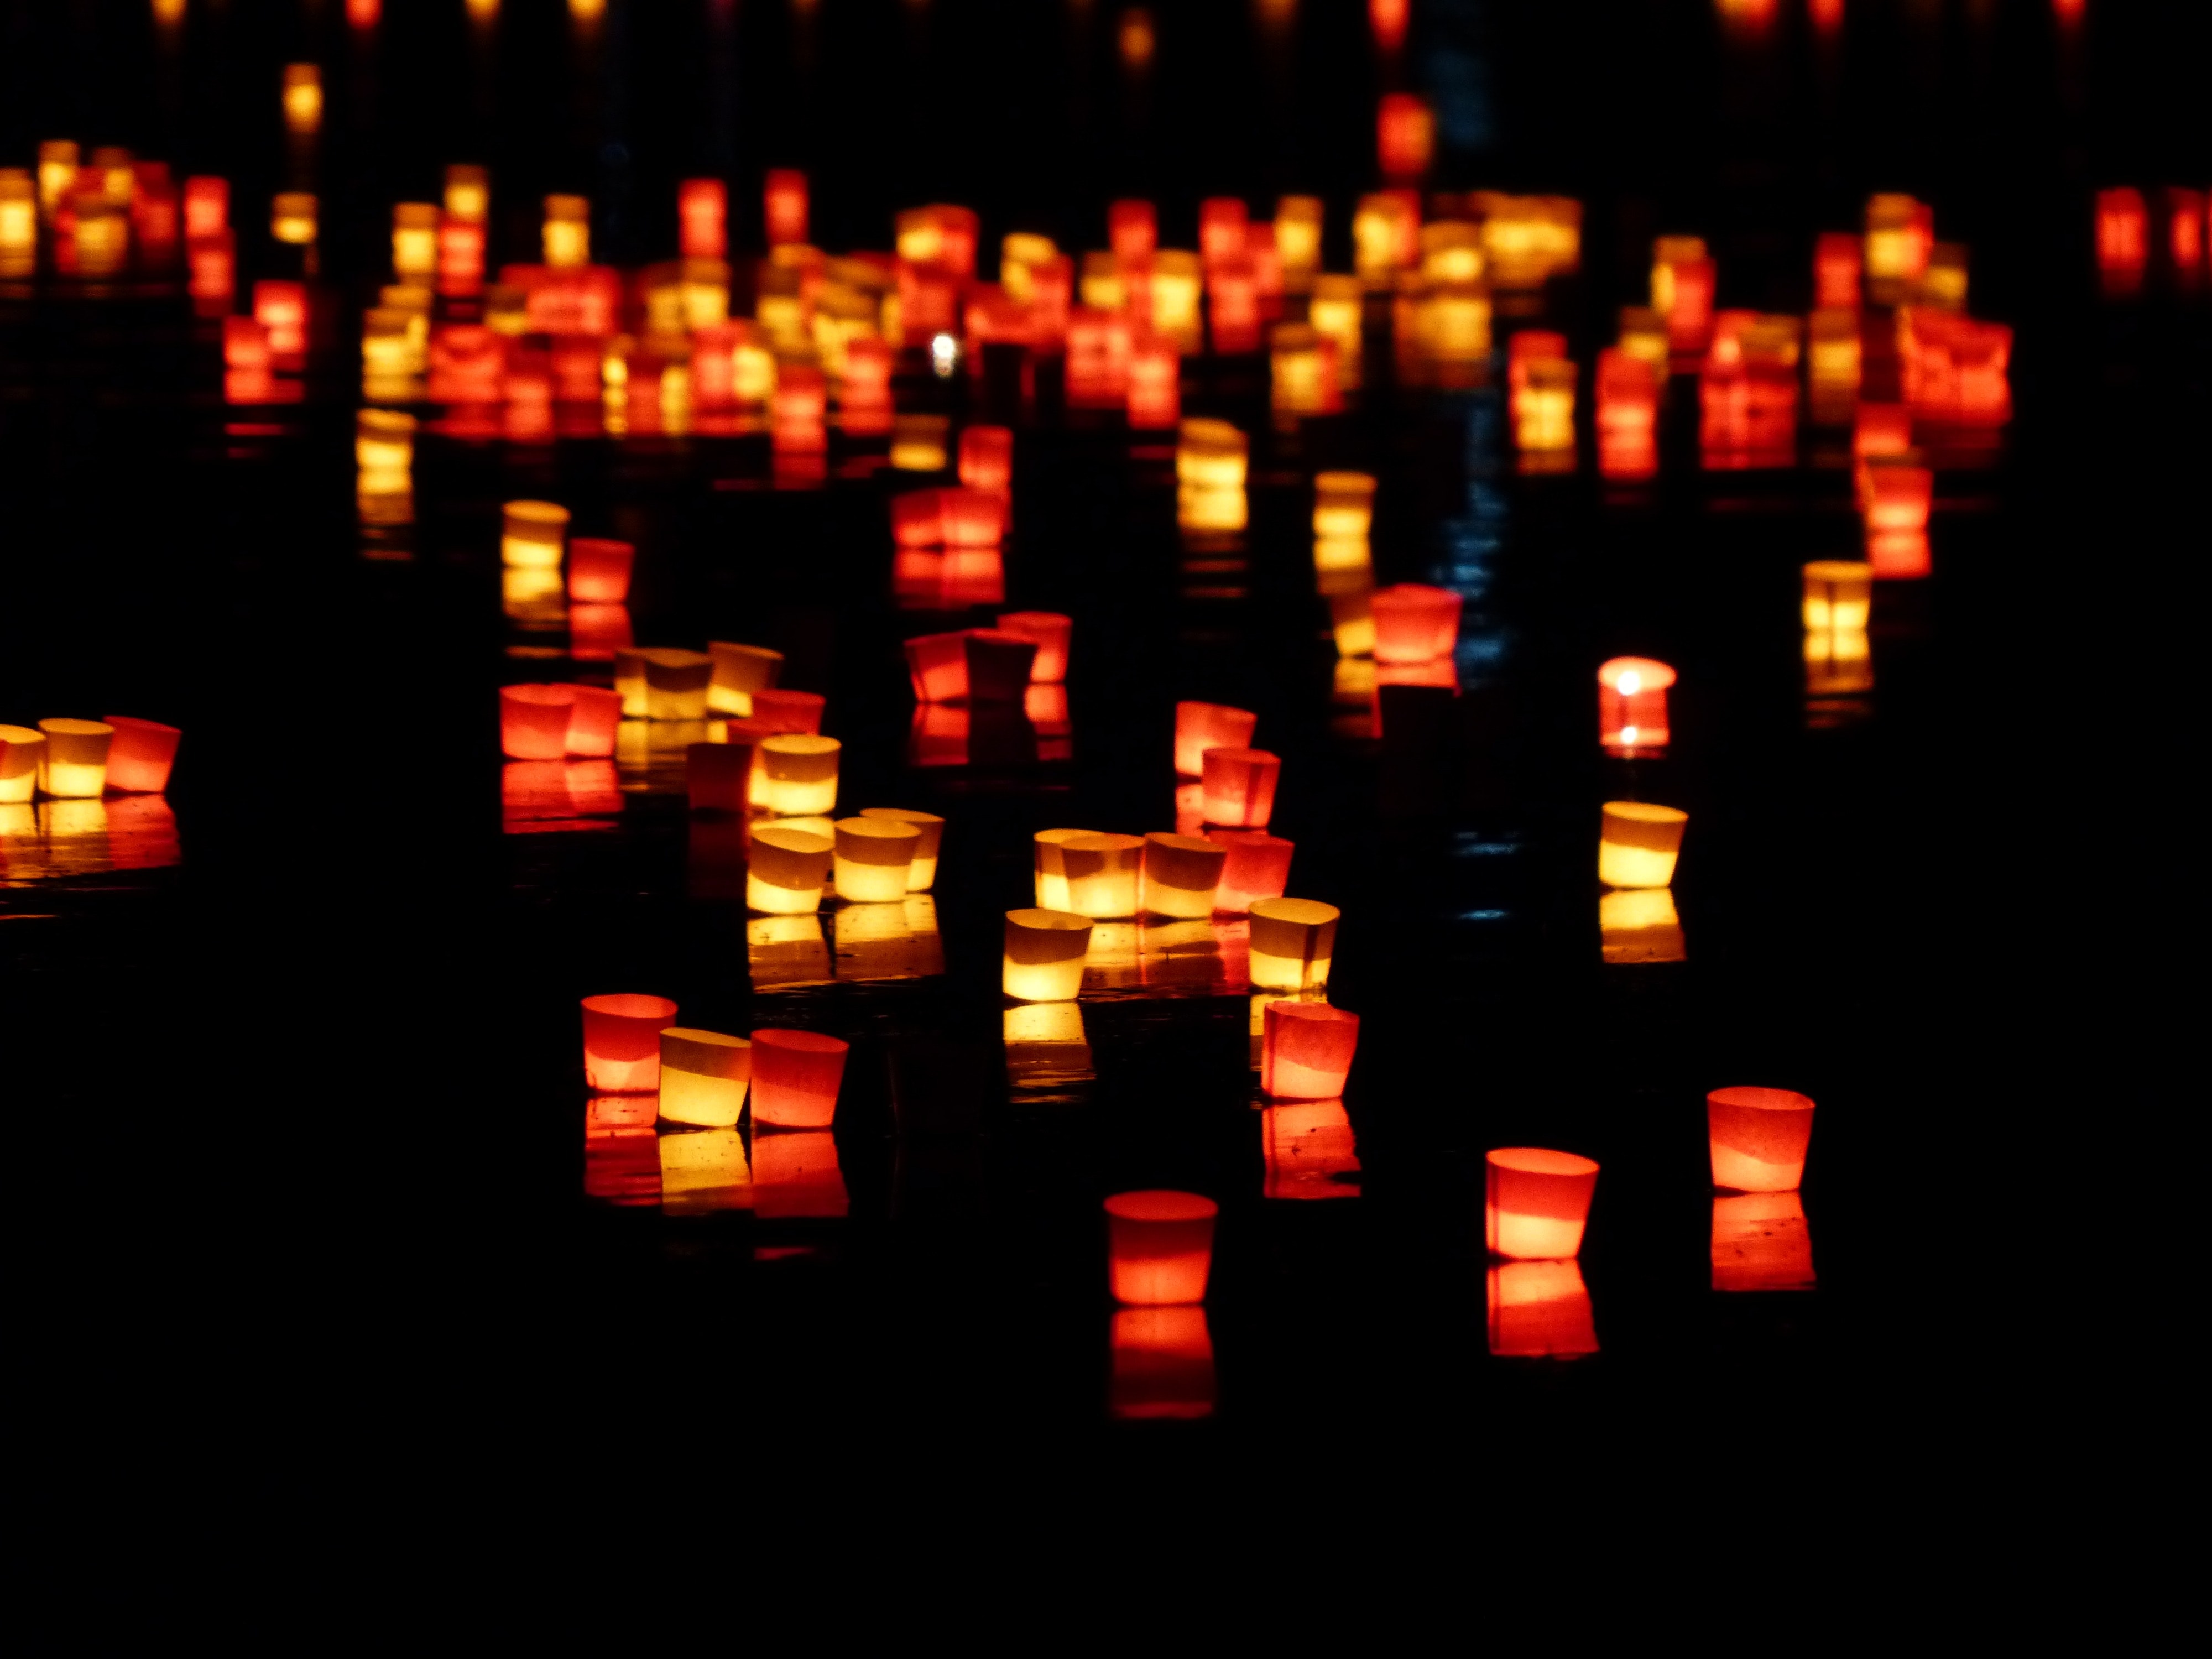
lighting, light, orange, candle, font, lantern, heat